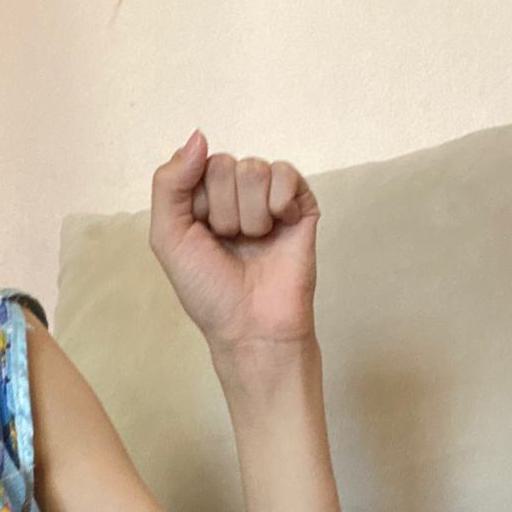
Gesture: fist